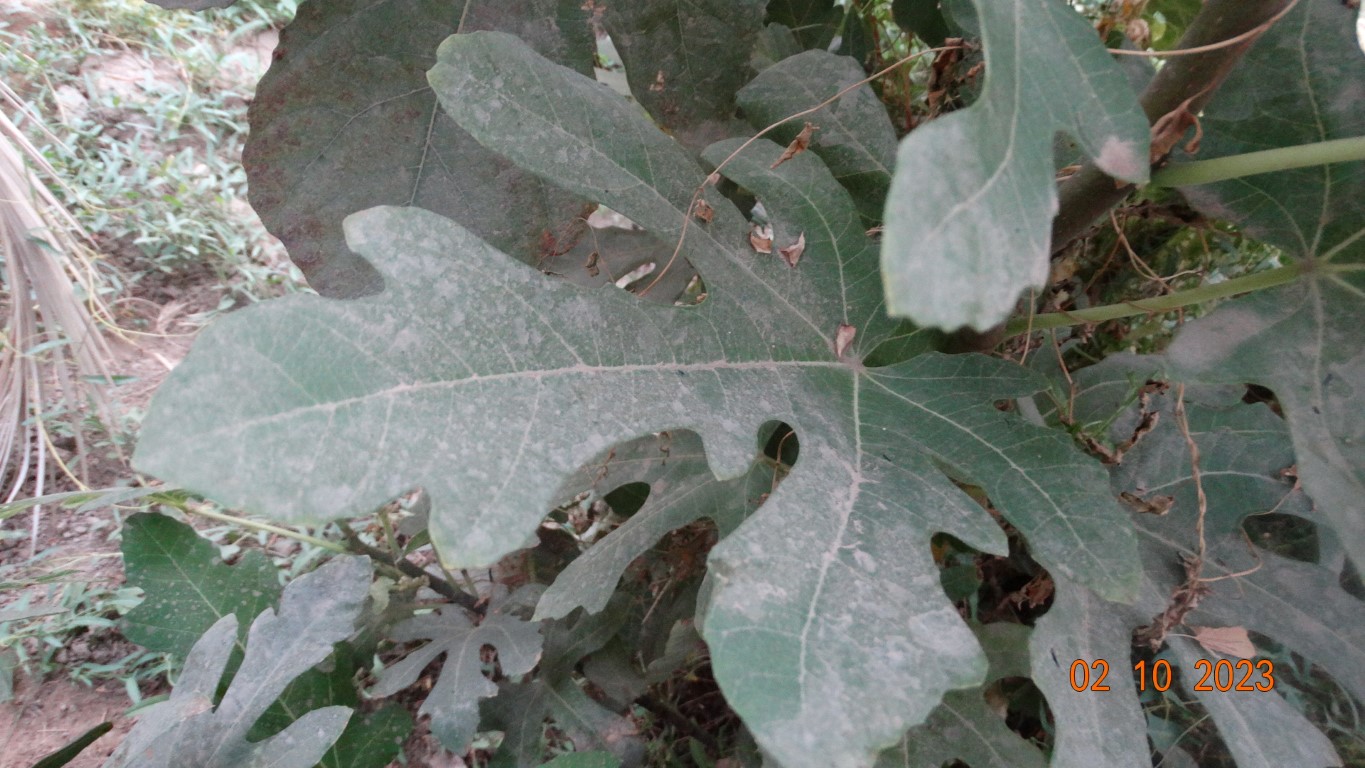
Label: healthy